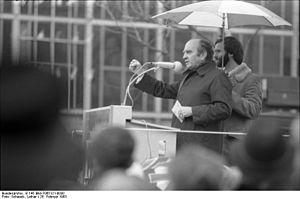
Otto Friedrich Wilhelm Freiherr von der Wenge Graf Lambsdorff, dit Otto Graf Lambsdorff ou Otto Lambsdorff, né le 20 décembre 1926 à Aix-la-Chapelle et mort le 5 décembre 2009 à Bonn, est un avocat, homme d'affaires et homme politique allemand membre du Parti libéral-démocrate.